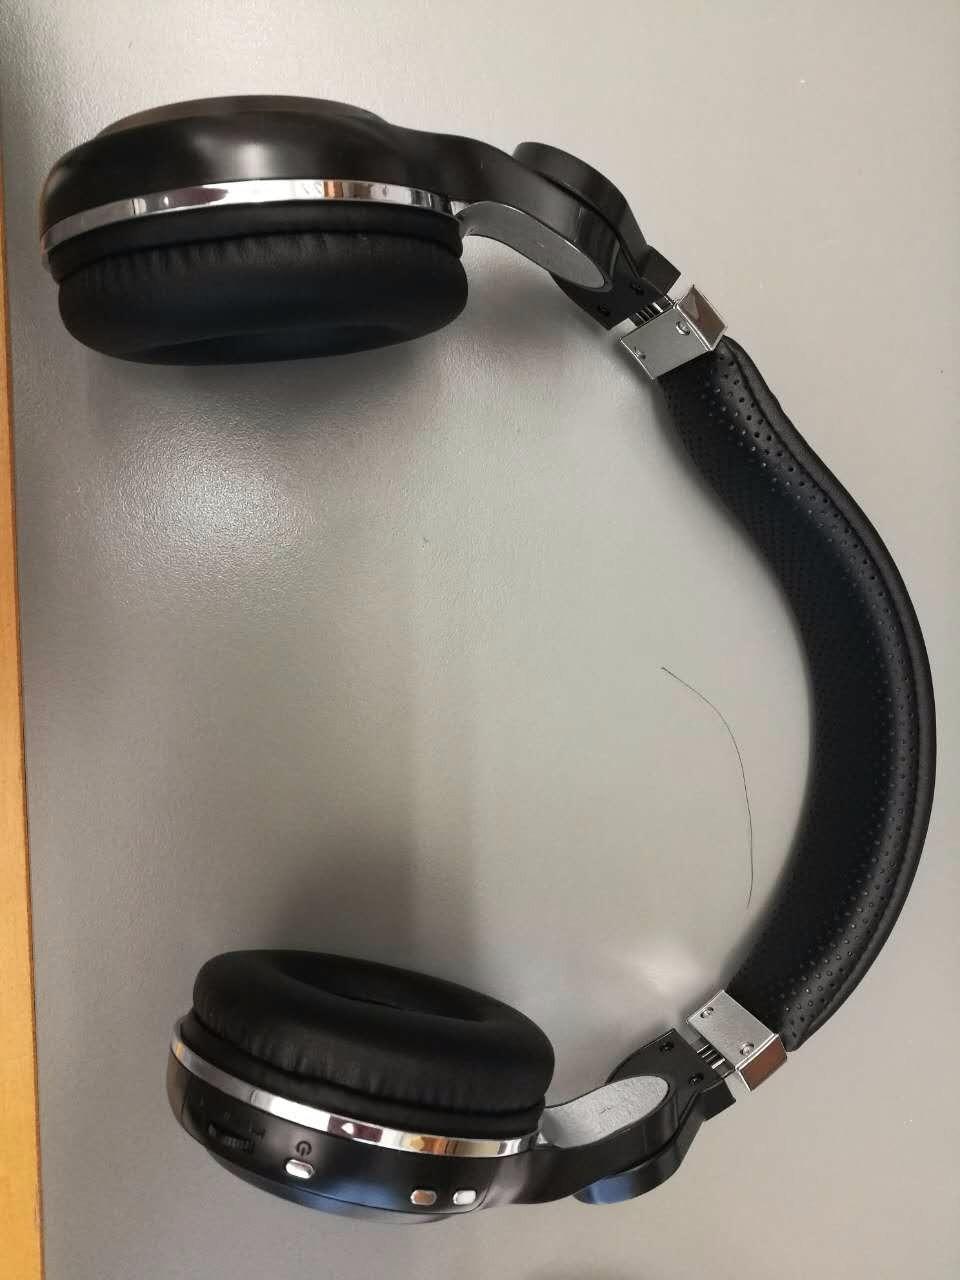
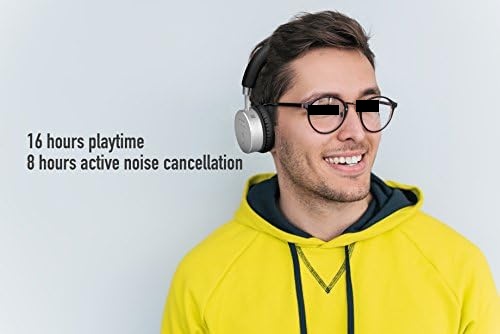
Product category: headphones
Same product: no